Coffeehouse

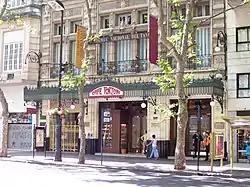
Café Tortoni is an emblematic café in Buenos Aires. Frequented by Jorge Luis Borges among many other figures of Argentina.

The history of coffee in Portugal is usually told to have begun during the reign of king John V, when Portuguese agent Francisco de Melo Palheta supposedly managed to steal coffee beans from the Dutch East India Company and introduce it to Brazil. From Brazil, coffee was taken to Cape Verde and São Tomé and Príncipe, which were also Portuguese colonies at the time. Despite this story, coffee already existed in Angola, having been introduced by Portuguese missionaries. During the 18th century, the first public "cafés" appeared, inspired by French gatherings from the 17th century, becoming spaces for cultural and artistic entertainment.